The Realm of the Unreal

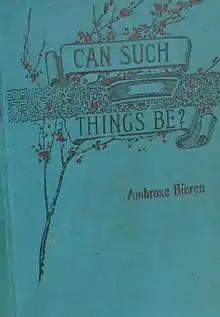
Published in the 1893 anthology "Can Such Things Be?"

"The Realm of the Unreal" is a short story by American Civil War soldier, wit, and writer Ambrose Bierce. It appeared in "The San Francisco Examiner" on July 20, 1890 and was reprinted in the 1893 collection "Can Such Things Be?"